State College of Florida Collegiate School

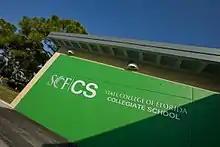
State College of Florida Collegiate School in Bradenton.

The Bradenton campus opened in 2010. It initially was to admit students in grades six or seven only but with additional grade levels placed as time passed. The first high school class, consisting of 57 students, graduated in 2014.